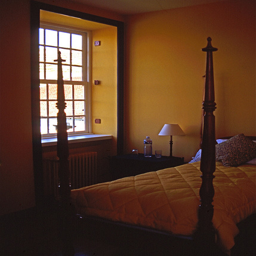
A bed sitting in a bedroom next to a window.
Bedroom with poster bed and bedside table with lamp.
A bedroom decorated in yellow with high bed posts.
A four poster bed in a room beside a window
Bedroom corner with twin bed with high posts, bedside table with lamp, water bottle and glass, and sunlit window.